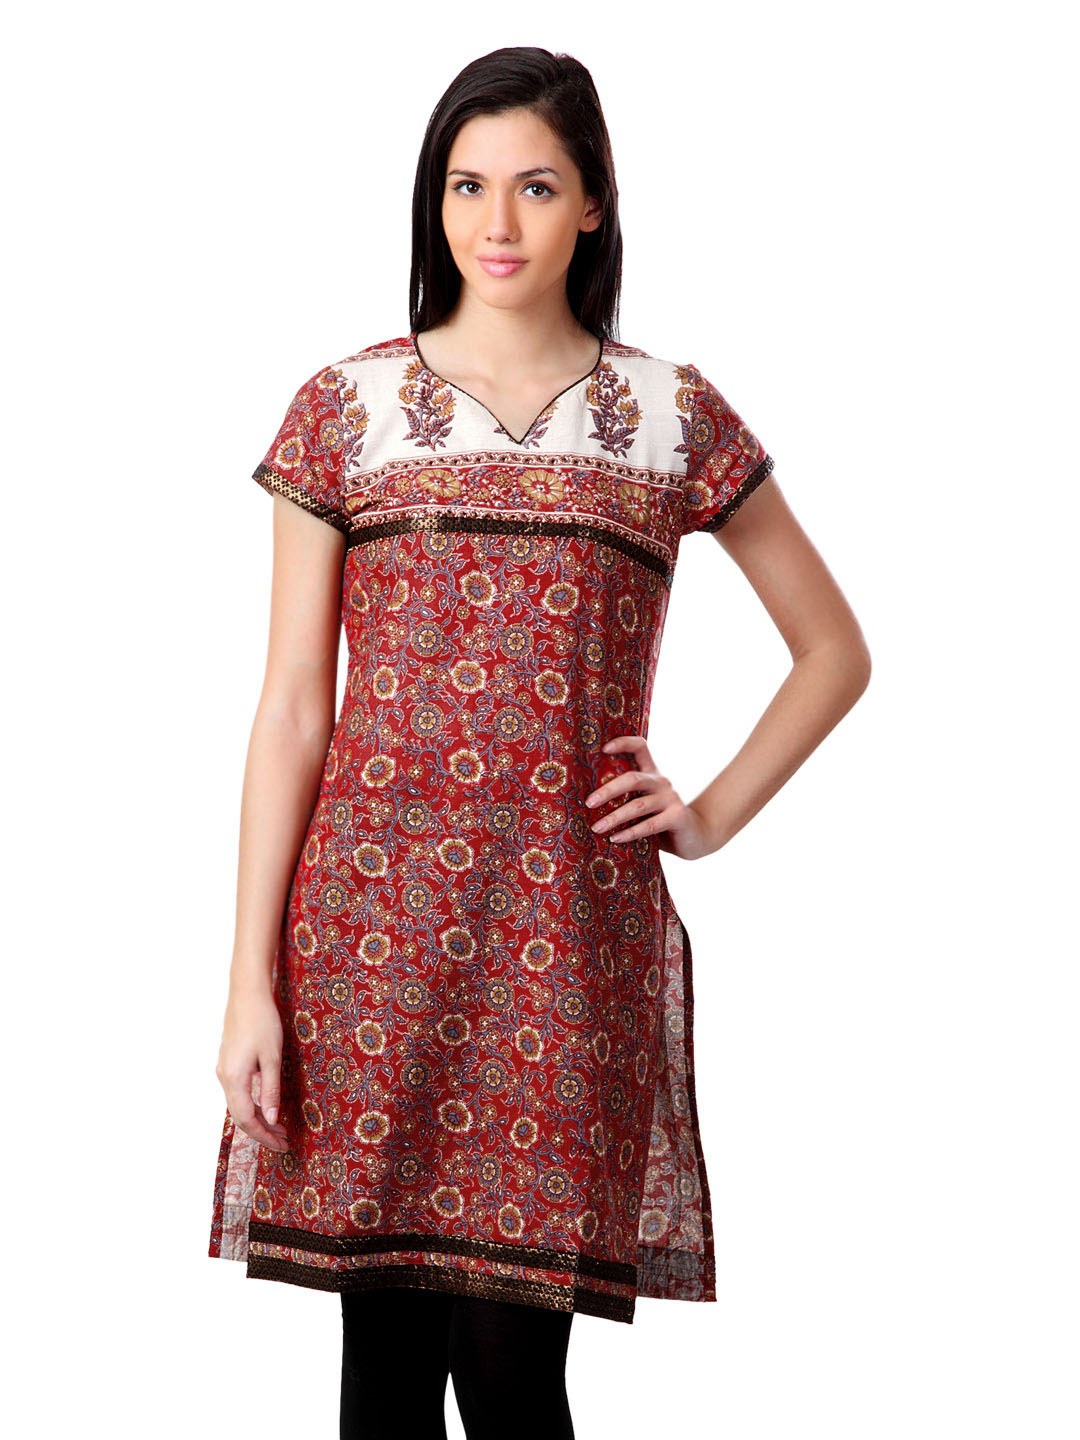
Sushilas Women Printed Red Kurta
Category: Apparel / Topwear / Kurtas
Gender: Women
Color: Red
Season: Summer 2012
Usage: Ethnic